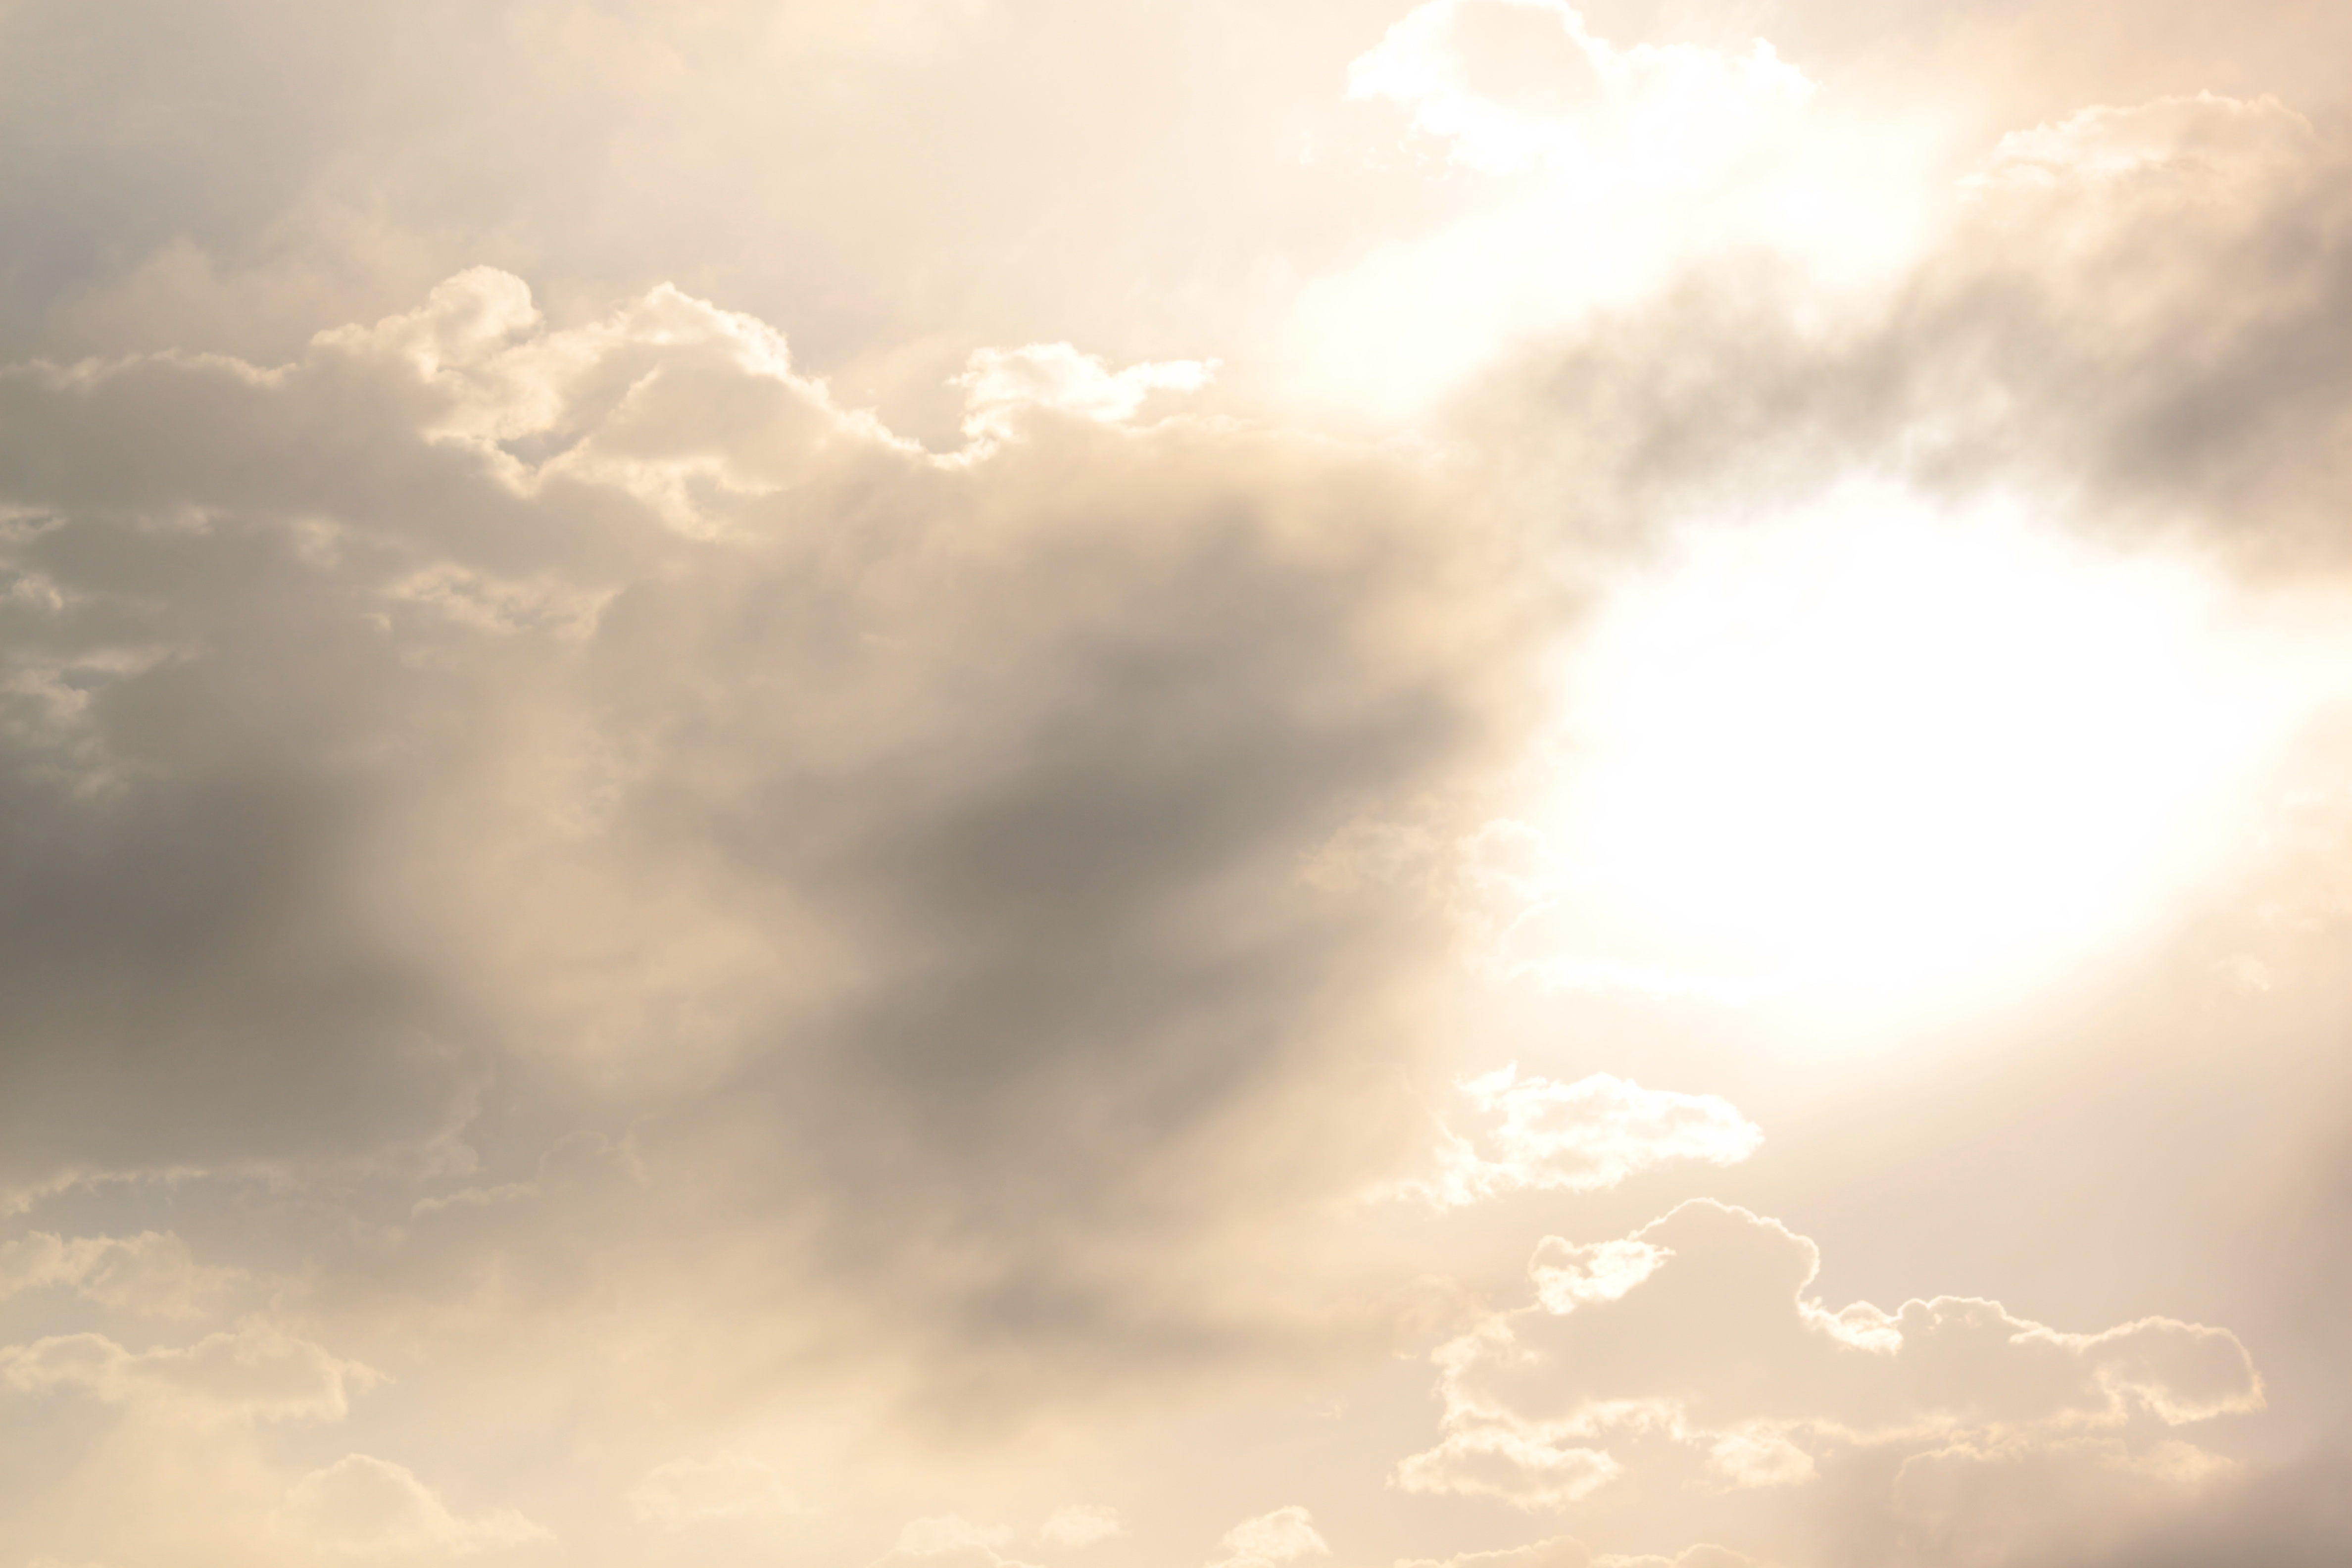
cloud, sky, sun, mist, sunlight, air, morning, atmosphere, daytime, weather, cumulus, sunny, clouds, daylight, meteorological phenomenon, atmosphere of earth